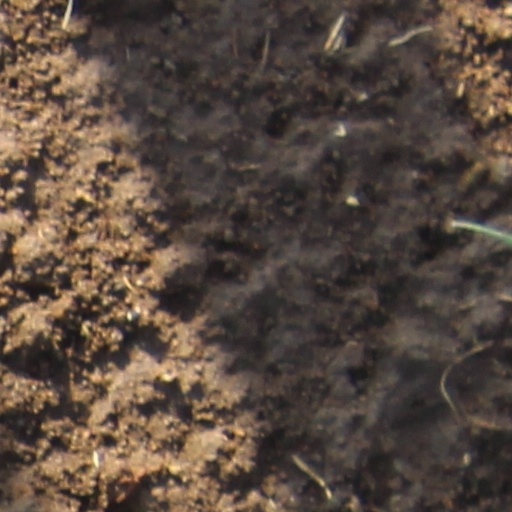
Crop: wheat